Amish and Mennonite Heritage Center

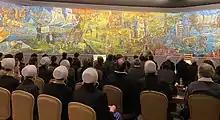
Amish youth groups listening to a tour guide at Behalt

The center houses Behalt, a 10 ft x 265 ft cyclorama, also known as a mural-in-the-round, illustrating the heritage of the Amish and Mennonite people from their origin in Switzerland (circa 1525) to the present day. Behalt was painted by artist Heinz Gaugel, a German born immigrant who came to Holmes County in 1962. Inspiration for the painting came in 1978 when an Amish blacksmith told Heinz, "I wish there was some place in the area that people could go and find out why we live the way we do."